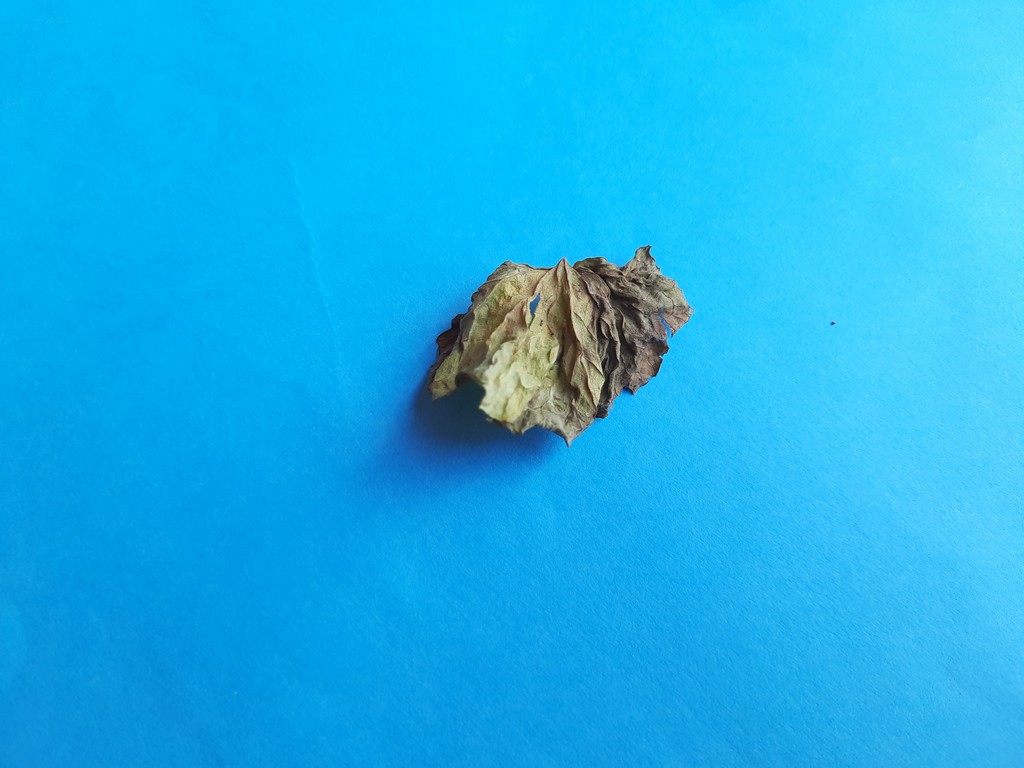
Label: Dried